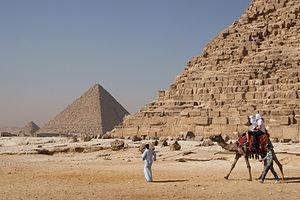
Touristes montant un chameau d'Arabie (Camelus dromedarius) devant la pyramide de Khéphren. La pyramide de Mykérinos est en arrière-plan.